Bromheadia finlaysoniana

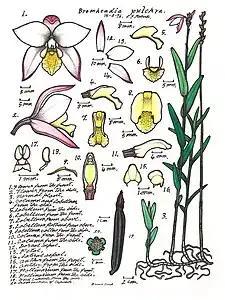
Drawing of "Bromheadia finlaysoniana" (as "B. palustris") drawn by Lewis Roberts

"Bromheadia finlaysoniana" is a terrestrial, evergreen herb with flattened yellowish stems long with tough, stiffly spreading elliptic to egg-shaped leaves long and wide. The flowering stems is long with a short zig-zag end where up to seventy five single white flowers open in succession. The flowers are long, wide and are pinkish on the outside. The sepals are elliptic to egg-shaped, long and wide and the petals are egg-shaped and a similar length but broader than the sepals. The labellum is pale yellow, about long and wide and has three lobes, the side lobes erect. Flowering occurs between June and March in Australia and as late as October in New Guinea.